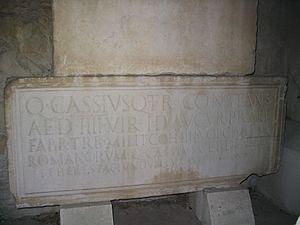
Inscription latine d'époque romaine de Salona, actuellement conservée au musée de Split. Il s'agit de l'épitaphe de Quintus Cassius Constans. Après l'exercice de magistratures municipales et d'une prêtrise (augurat), il fut préfet des ouvriers puis tribun d'une cohorte, signe de son entrée dans l'ordre équestre. La pierre tombale fut réalisée par son héritier Quintus Cassius Cerdo.